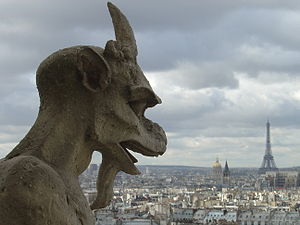
Drôleri
Drolerie på Notre Dame i Paris
Drôlerie er benævnelse på skitsemæssige fremstillinger i middelalderens miniaturmaleri af fabelvæsener, skikkelser, halvt dyr, halvt mennesker og lignende. Drôlerier ses også på kalkmalerier og inventar i kirker og som bygningsornamenter.